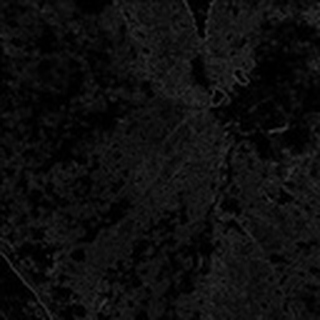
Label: cotton_powdery_mildew